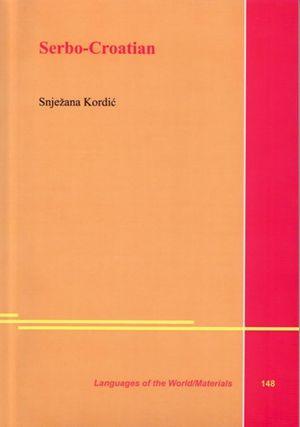
Snježana Kordić [ˈsnjɛʒʌnʌ ˈkɔːrditʃ ], née le 29 octobre 1964, est une linguiste croate. Elle étudie la syntaxe et écrit sur la sociolinguistique. Kordić est connue parmi les non-spécialistes pour ses nombreux articles contre la politique linguistique puriste et normative en Croatie. Son livre de 2010 sur la langue et le nationalisme vulgarise la théorie des langues pluricentriques dans les Balkans.